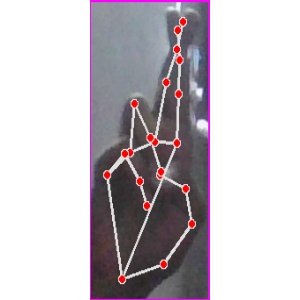
अक्षर: र